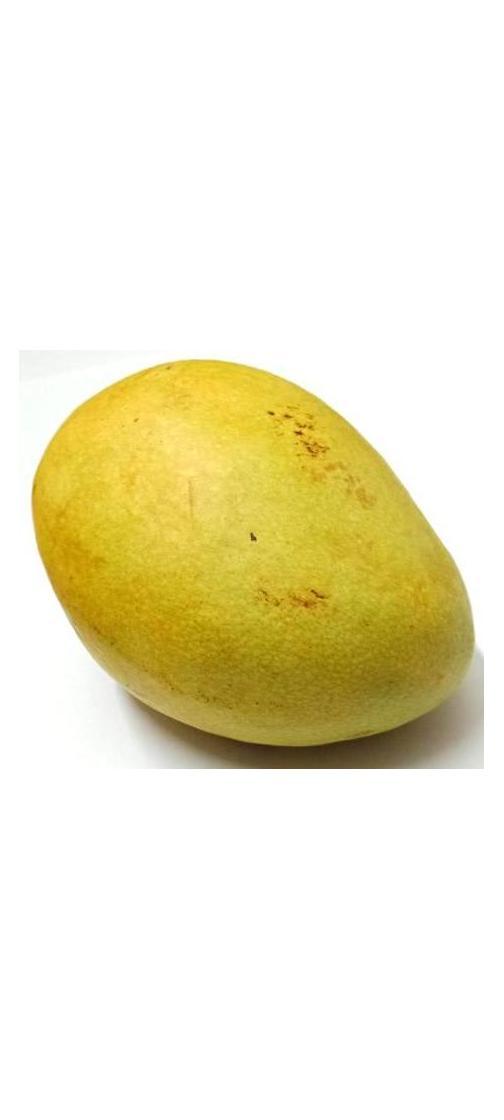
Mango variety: Bari-11